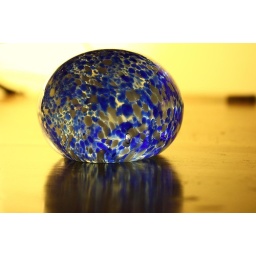
blue stone in light